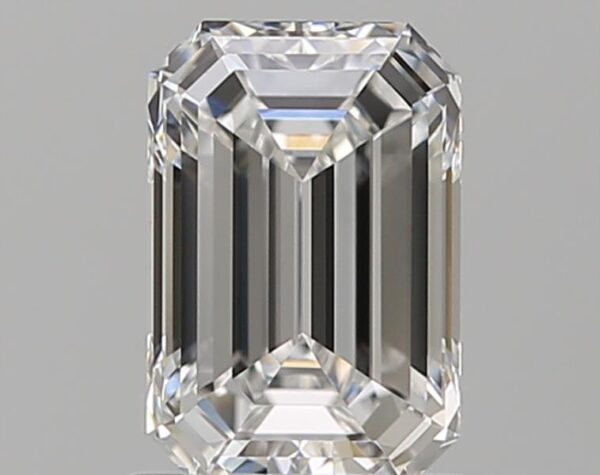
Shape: emerald
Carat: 1.07
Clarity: VVS1
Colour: E
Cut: EX
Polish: EX
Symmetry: EX
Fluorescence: N
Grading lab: GIA
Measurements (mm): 7.32 x 4.89 x 3.22